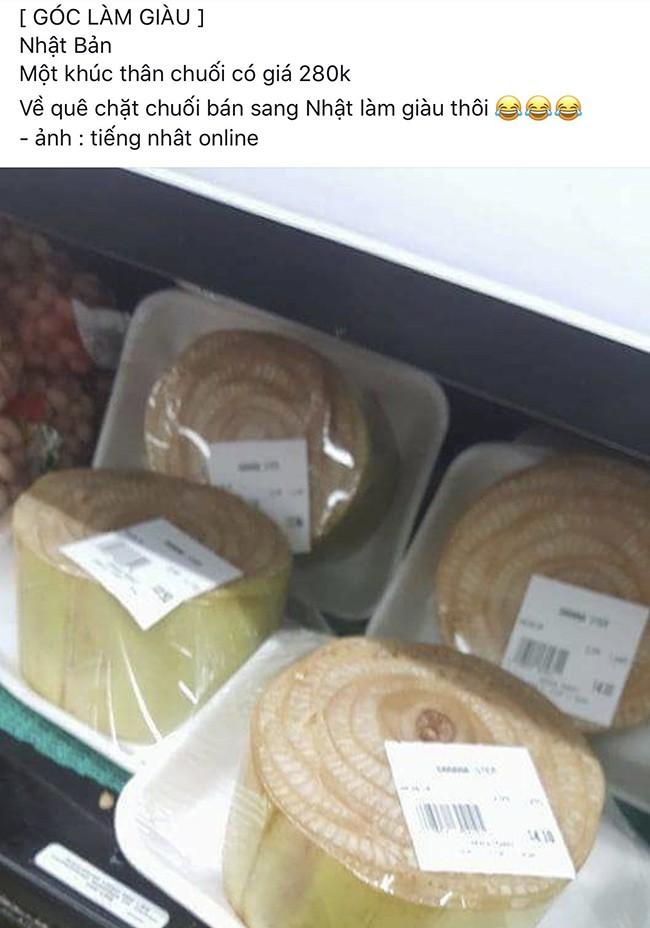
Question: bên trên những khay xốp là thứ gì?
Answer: trên những khay xốp là những khúc thân chuối